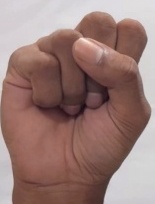
ASL sign: S